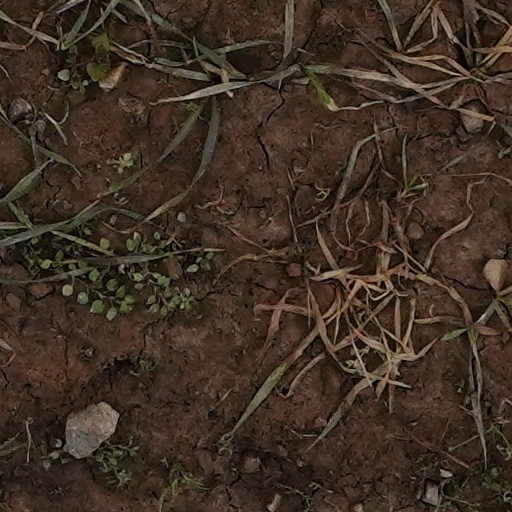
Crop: wheat